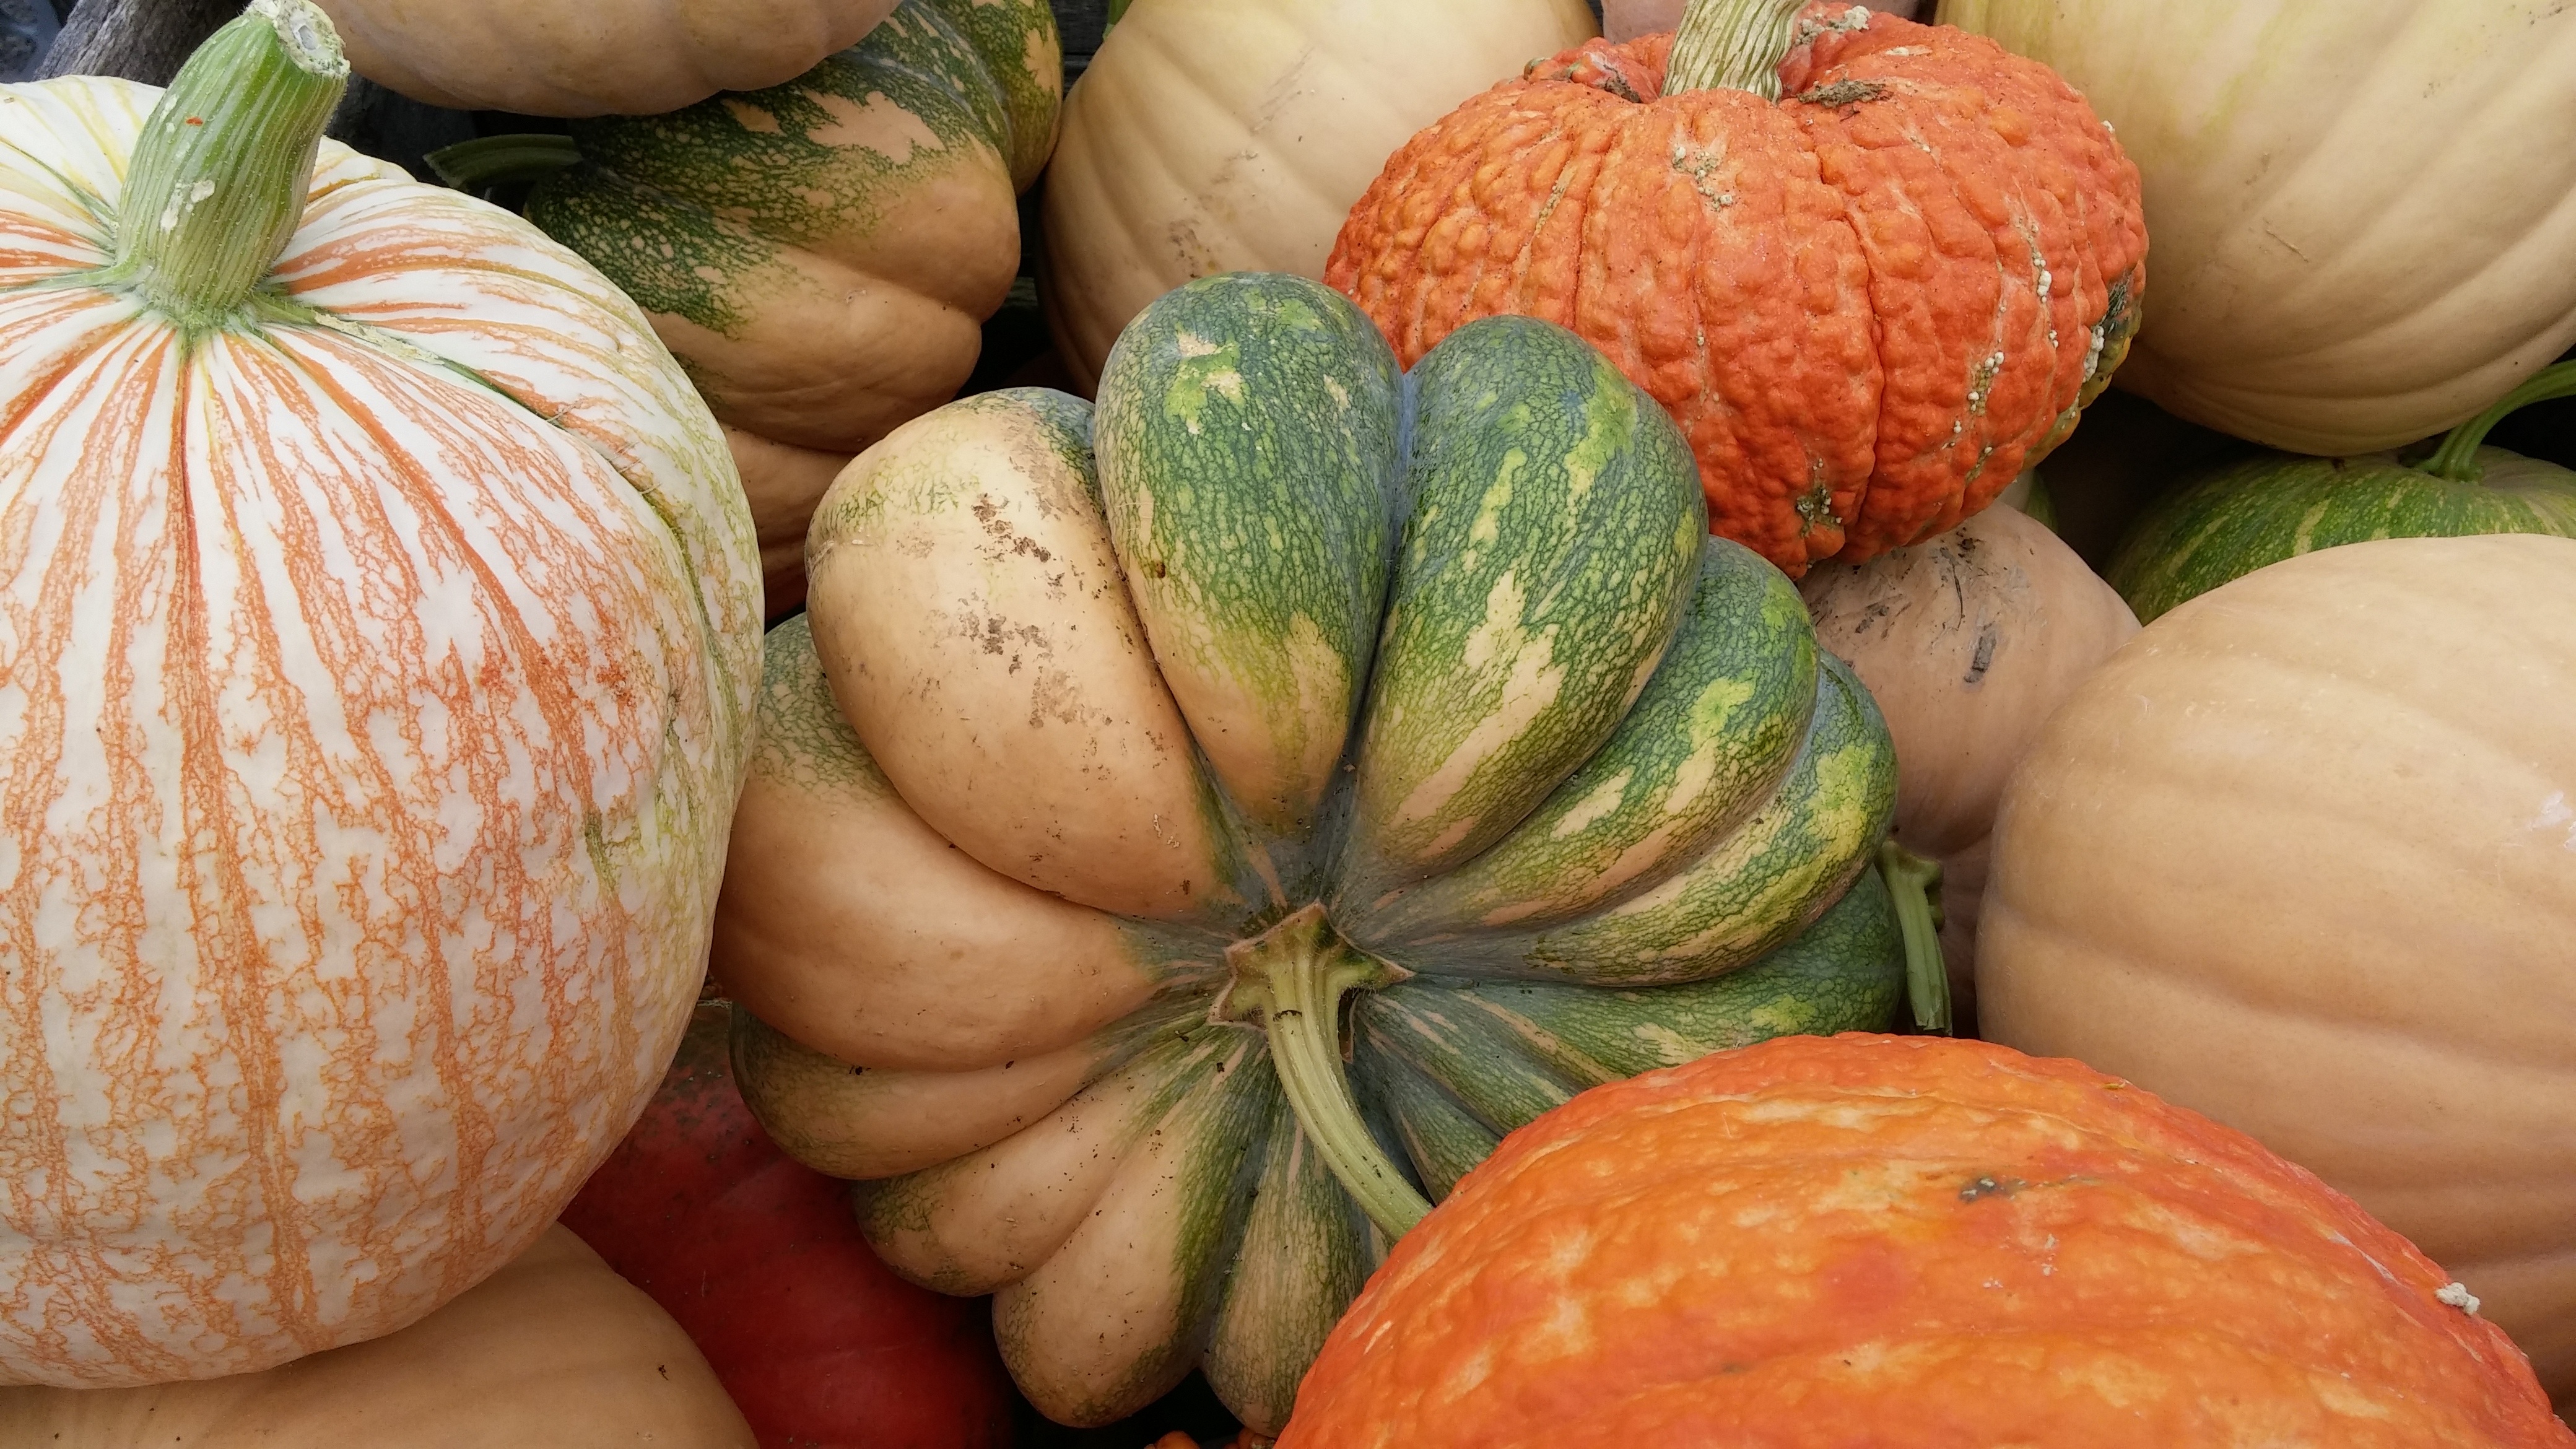
plant, fruit, fall, orange, food, harvest, produce, vegetable, autumn, pumpkin, gourd, big, calabaza, carving, october, melon, cucurbita, flowering plant, winter squash, land plant, cucumber gourd and melon family